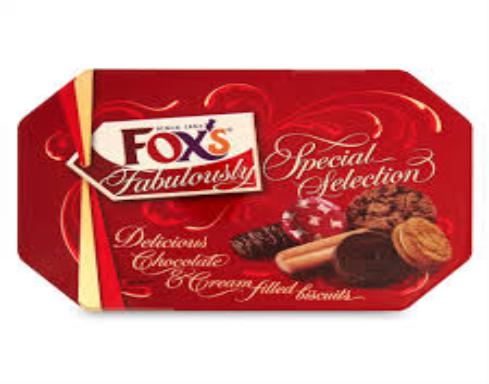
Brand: Fox's Biscuits
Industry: Food